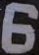
Number: 6